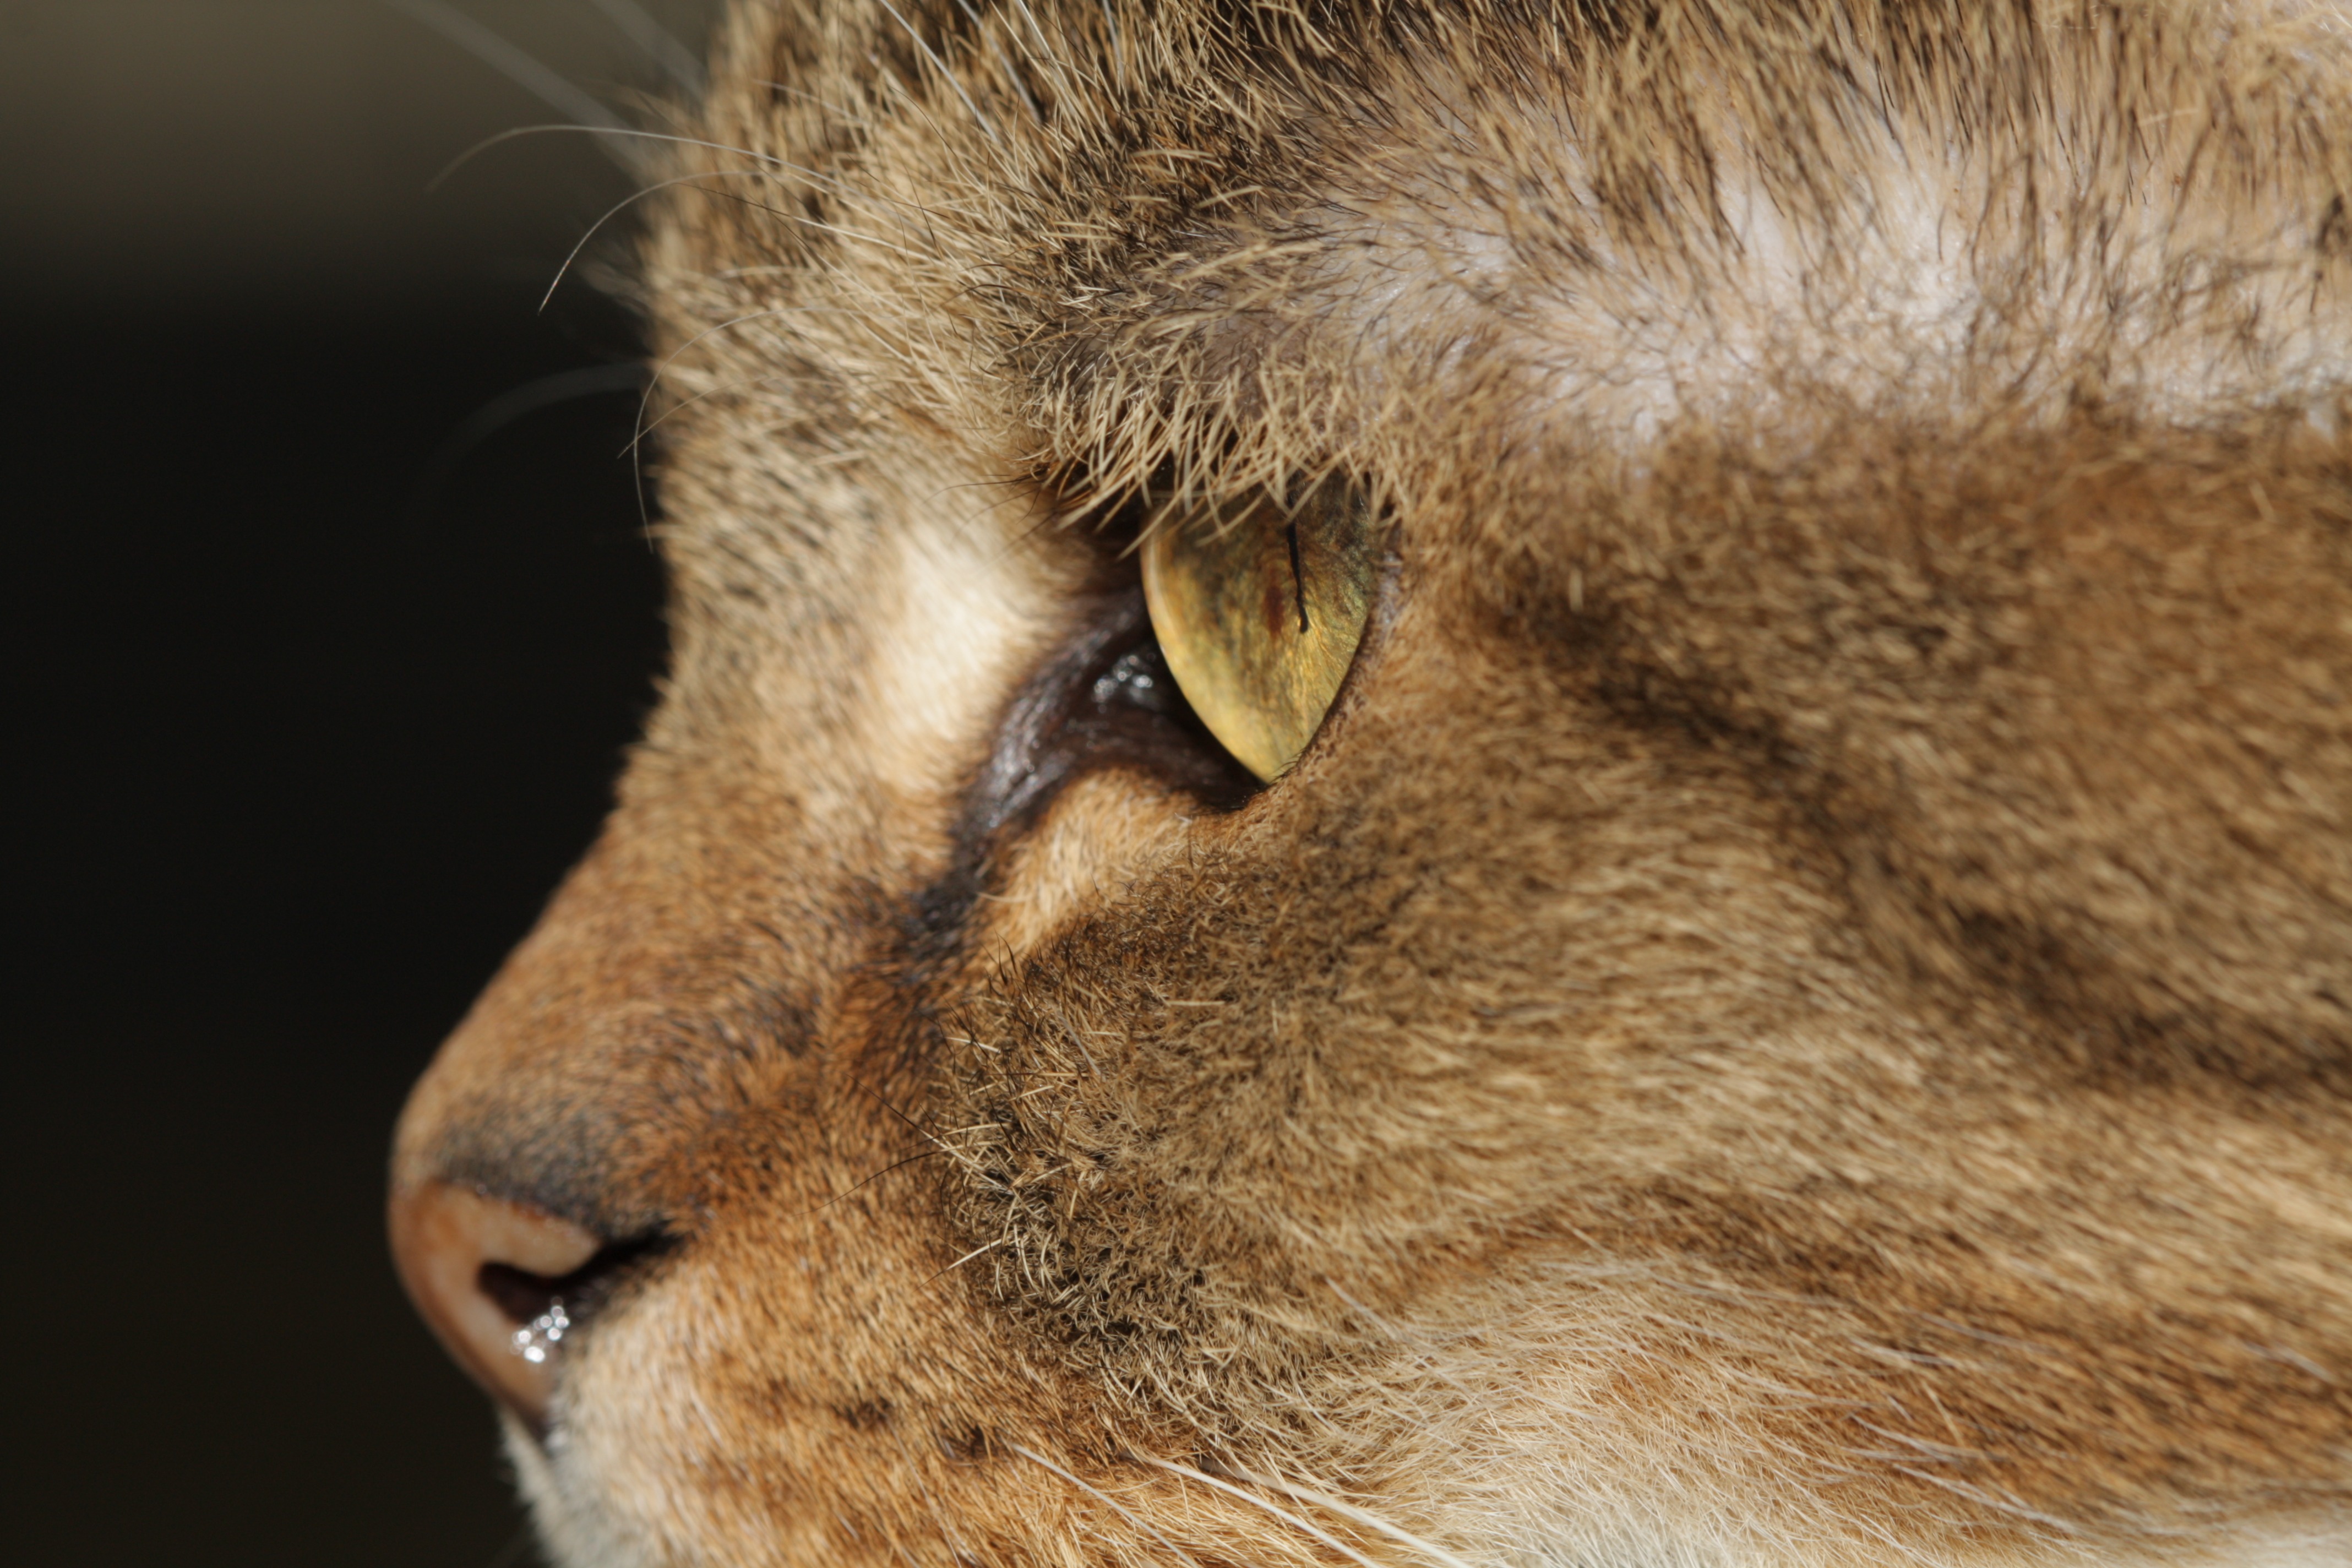
animal, cute, wildlife, fur, cat, mammal, fauna, lion, close up, nose, eyes, whiskers, snout, eye, adidas, vertebrate, mieze, curious, domestic cat, cougar, puma, cat's eyes, wild cat, small to medium sized cats, cat like mammal